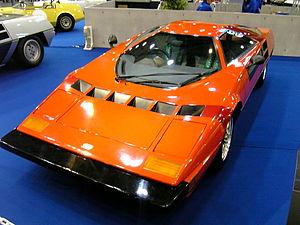
Dome Co. Ltd est un groupe constructeur automobile japonais de voitures de course, fabriquant principalement pour la compétition automobile des monoplaces et des sport-prototypes.
La Dome Zero est une automobile du constructeur japonais Dome présentée au salon de Genève en mars 1978. En mai 1979, une version de présérie, la P2, a été exposée au salon de Los Angeles. Elle était équipée d'un moteur 6 cylindres en ligne, équipant à l'origine la Nissan 280ZX. Non homologuée au Japon, la Zero n'est jamais entrée en production.